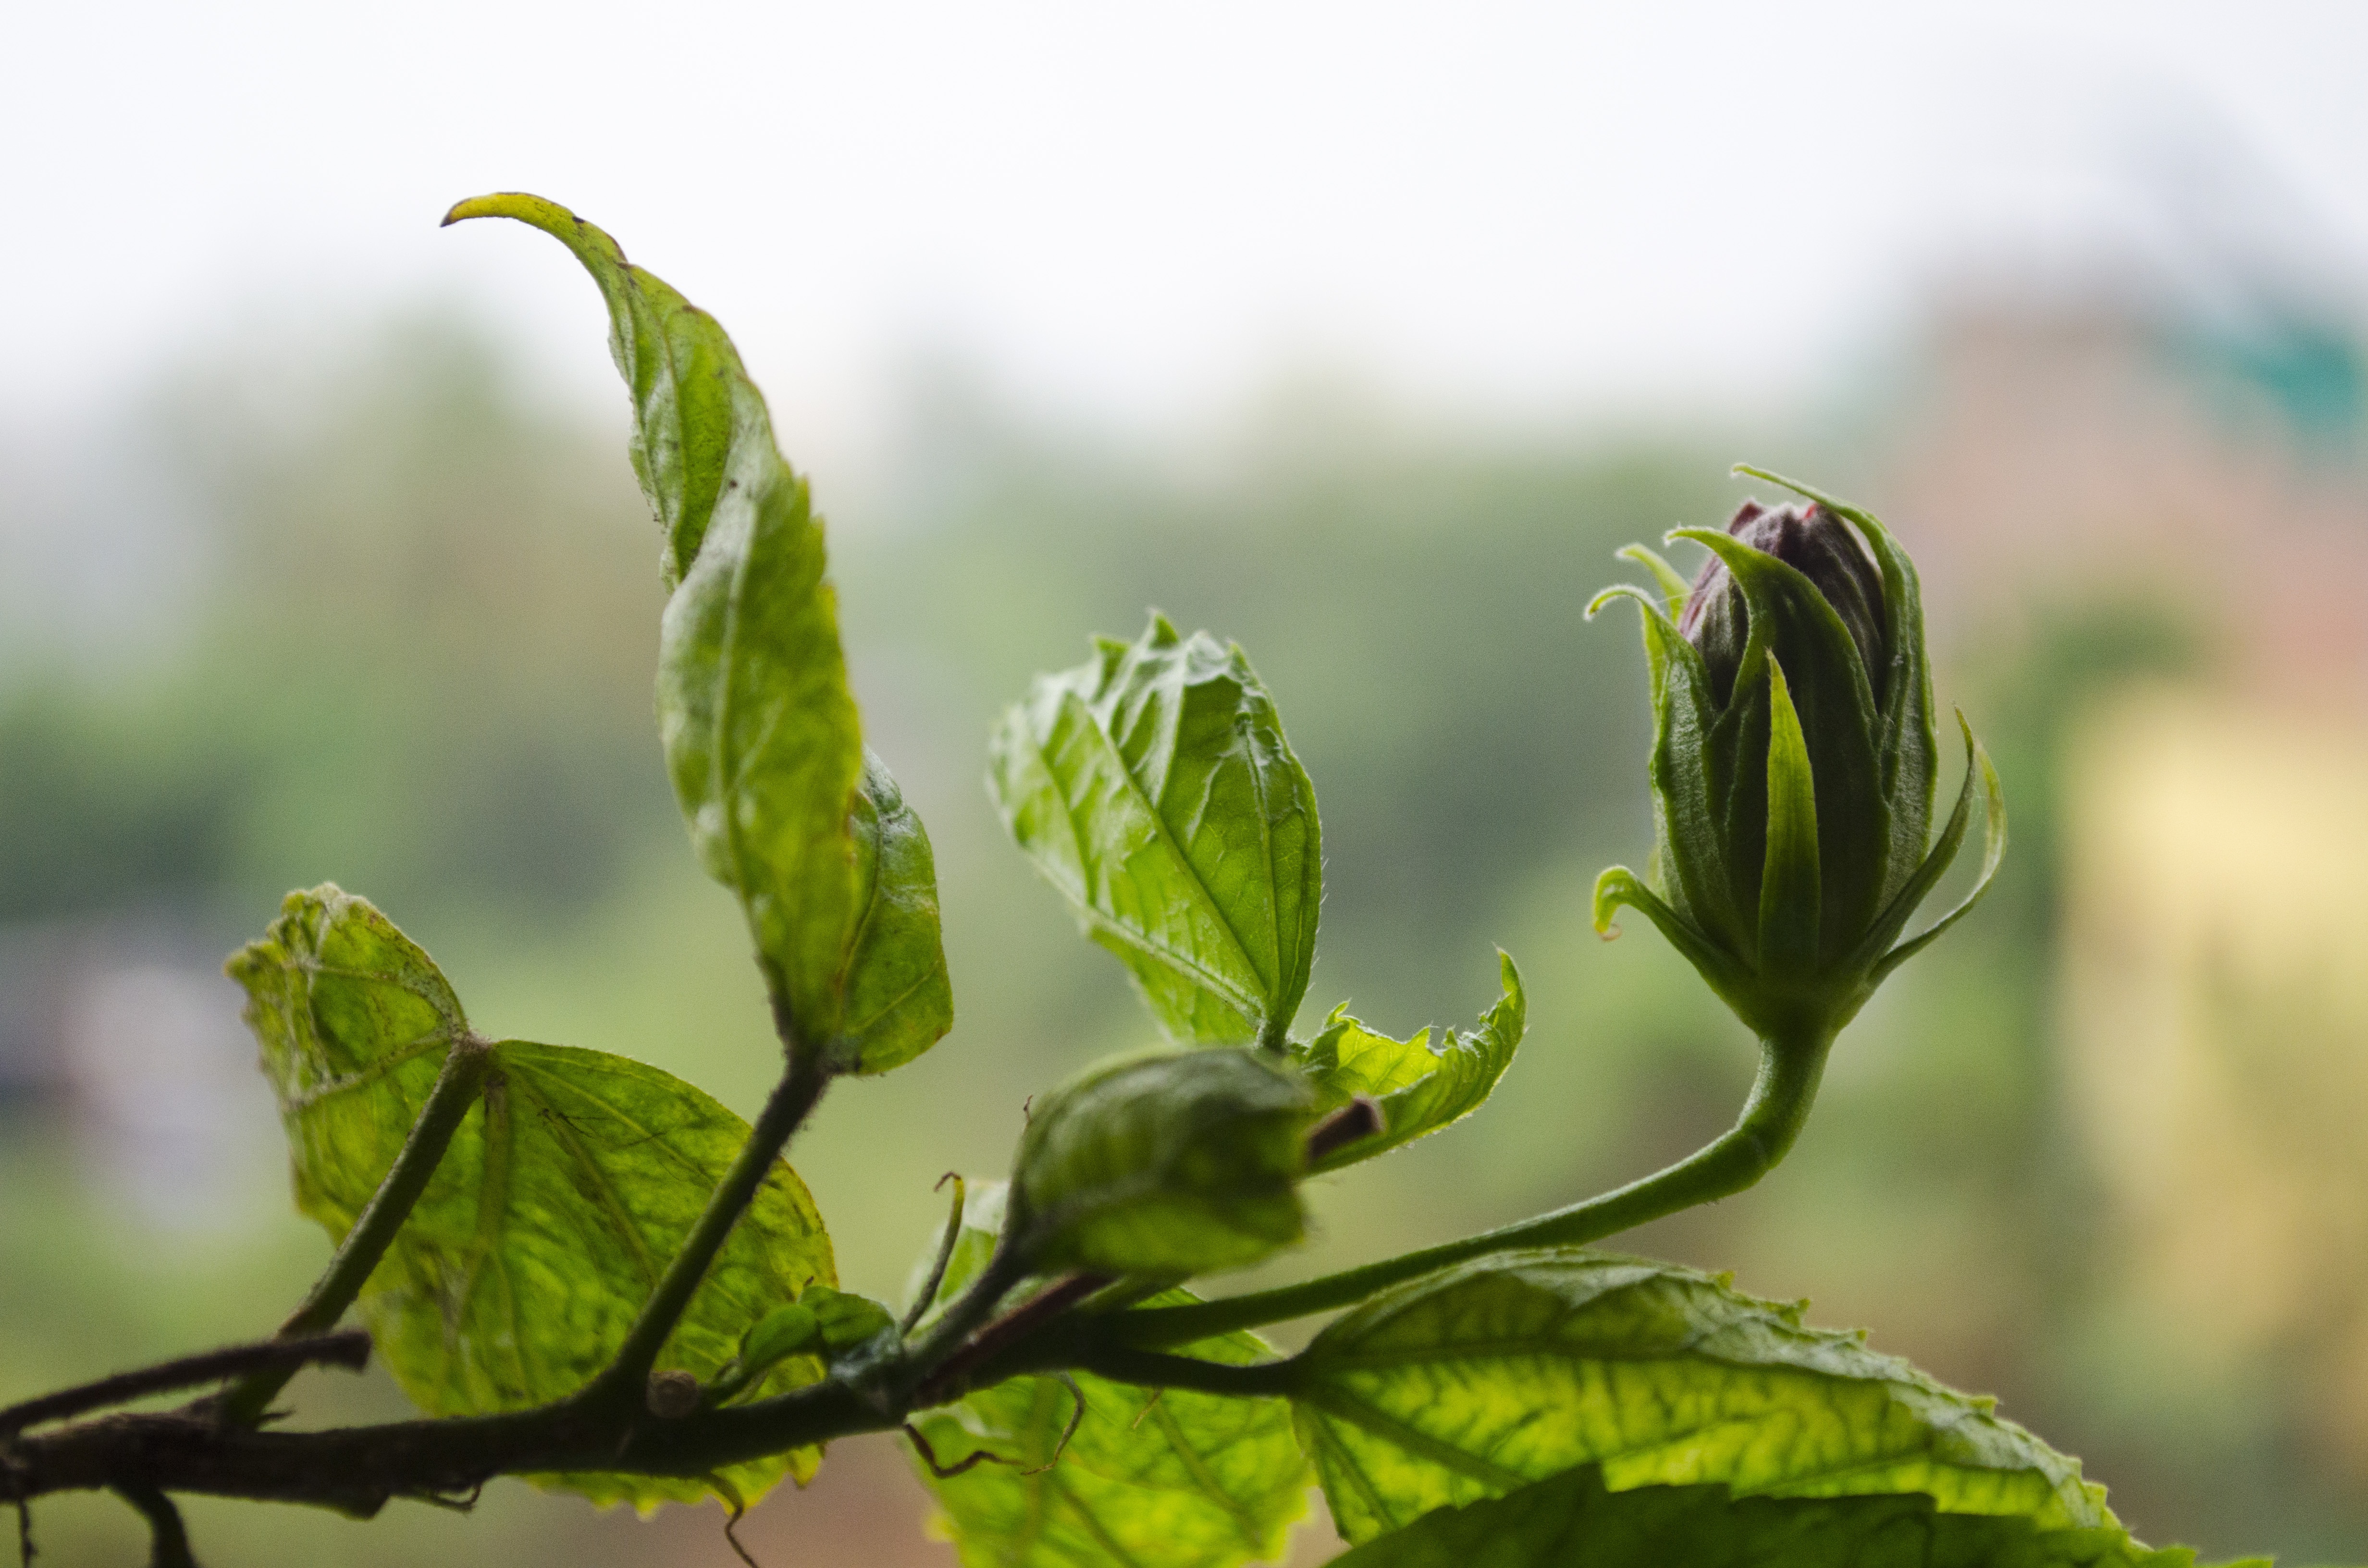
tree, nature, branch, blossom, blur, growth, plant, sun, photography, sunlight, leaf, flower, summer, foliage, food, green, produce, vegetable, botany, garden, flora, sprout, wildflower, flowers, close up, leaves, outdoors, bud, macro photography, flowering plant, plant stem, land plant